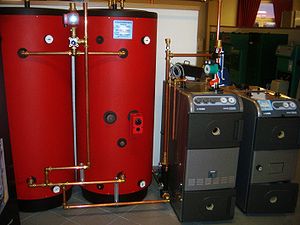
Varmtvandsbeholder
To parallelkoblede røde varmtvandsbeholdere til træfyr.
En varmtvandsbeholder er en beholder med drikkevand som opvarmes til brug i bolig og industri. Beholderen er lukket og indeholder kun vand - ingen luft.